Hajj Nematollah

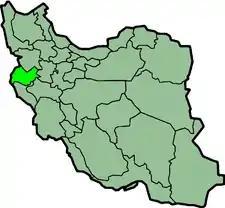
Jeyhounabad, Iran

Hajj Nematollah ( 1871 – February 28, 1920) was an influential mystic and religious leader in the Qajar Empire period. He was born in Jeyhounabad, Iran and is considered one of the greatest leaders and mystics in Kurdish and Ahl-e Haqq history. Two of his most famous works of poetry and history are "Furqān al-Akhbar" (aka "The Firkan") and "Ḥaqq al-Ḥaqāyiq yā Shāhnāmah-ʾi Ḥaqīqat". According to Encyclopædia Britannica, "The chief source of information about the Ahl-e Haqq is the "Firqan al-Akhbar", written in... early 20th century by (Hajj Nemat)…"